Marin Honda

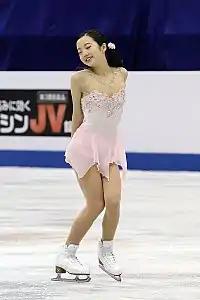
Honda at the 2017 World Junior Championships

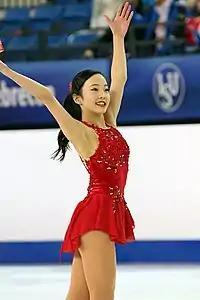
Honda at the 2016 World Junior Championships

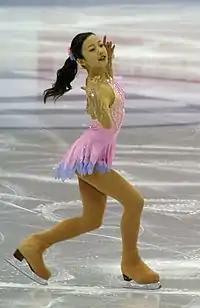
Honda at the 2015–16 Junior Grand Prix Final

"Small medals for short and free programs awarded only at ISU Championships. Previous ISU world best highlighted in" bold. "ISU Personal best highlighted in" bold.